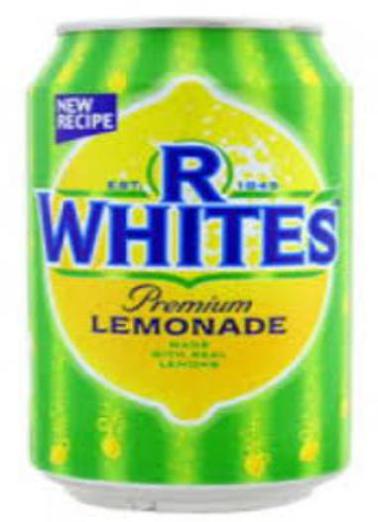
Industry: Food